Karinna Moskalenko

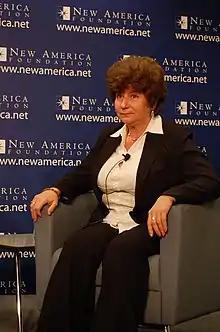
Moskalenko in 2010

Karinna Akopovna Moskalenko (born February 9, 1954, in Baku, Azerbaijan SSR, USSR) is Russia's leading human rights lawyer, the president of the International Association of Russian Advocates with headquarters in Strasbourg and a member of Moscow Helsinki Group who defended, amongst others, Mikhail Khodorkovsky, Garry Kasparov and Alexander Litvinenko. She won the first ever case against Russian Federation heard in public hearings of the European Court of Human Rights.